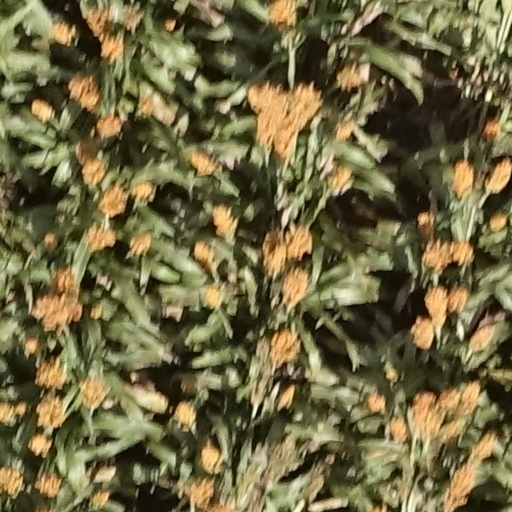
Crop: sorghum